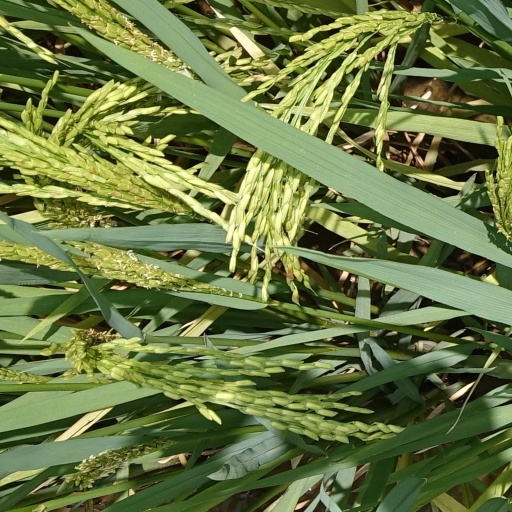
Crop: rice